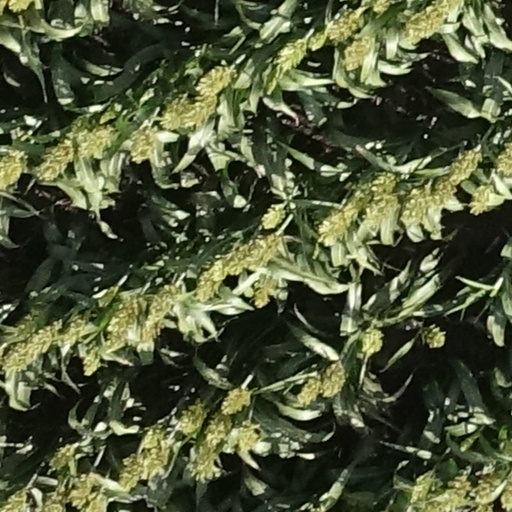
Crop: sorghum